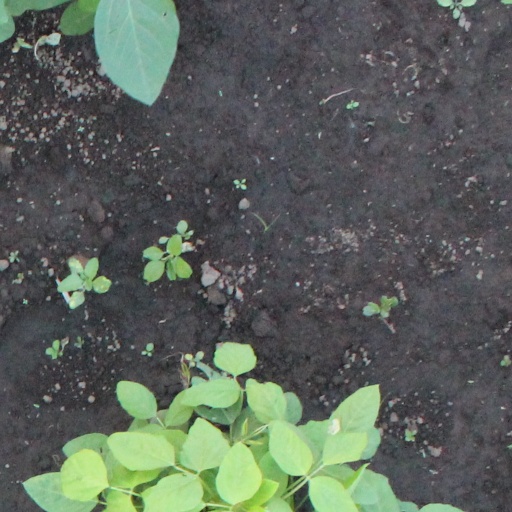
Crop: soybean